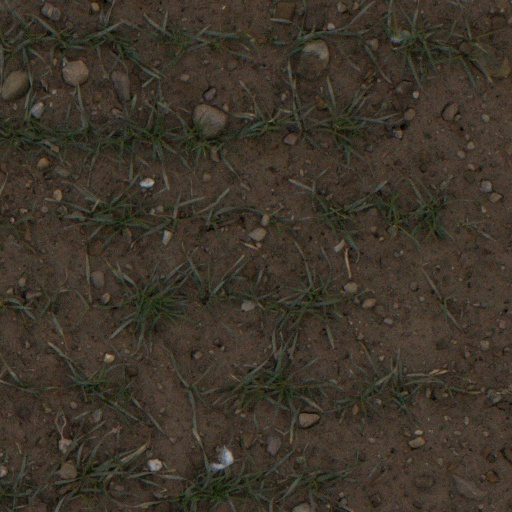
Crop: wheat